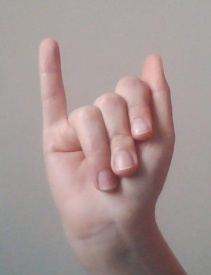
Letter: meem